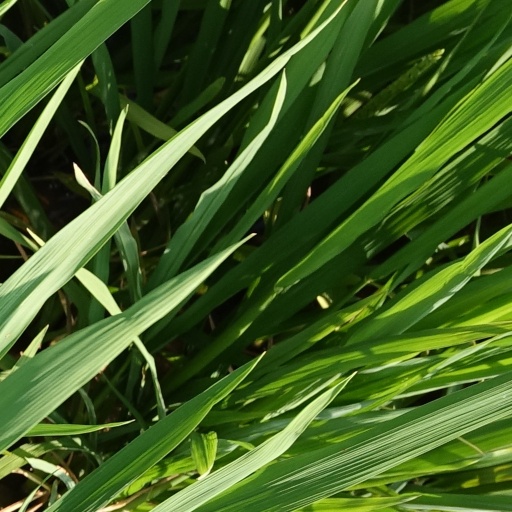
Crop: rice